Masala puri

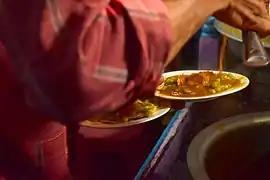
Two plates of masala puri being prepared by a vendor. The gravy is being poured onto the dry ingredients.

Crushed puris are soaked in hot masala gravy made up of puffed rice, green peas, chili powder, garam masala, chaat masala, coriander powder, etc. Toppings of small slices of onion and tomato, coriander leaves and sev are then added, before the dish is served. Sometimes carrot shavings are added, but they are not required.